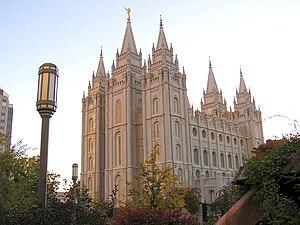
Selon l'Église de Jésus-Christ des saints des derniers jours, l’homosexualité est officiellement perçue comme un ensemble « de pensées, de sentiments, et de comportements », et non pas comme une « condition » immuable, ou l’indication d’une « identité » innée. Elle enseigne que, parfois non désirés, ces pensées, sentiments et comportements peuvent et doivent être changées par le repentir.
L'Église de Jésus-Christ des saints des derniers jours est une Église chrétienne restaurationniste née dans l'État de New York, aux États-Unis, en 1830. Elle se considère comme une religion révélée. Son siège mondial se trouve à Salt Lake City dans l'Utah. Aux États-Unis, avec 6,16 millions de membres, elle est la quatrième confession chrétienne au sens large du terme. À l'échelle mondiale, elle revendique plus de 16 millions de membres.